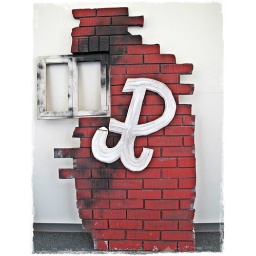
spotted in the community center of polish emigrants ... looks like a symbolic wall fragment from their native land...